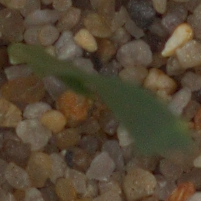
Label: common_wheat